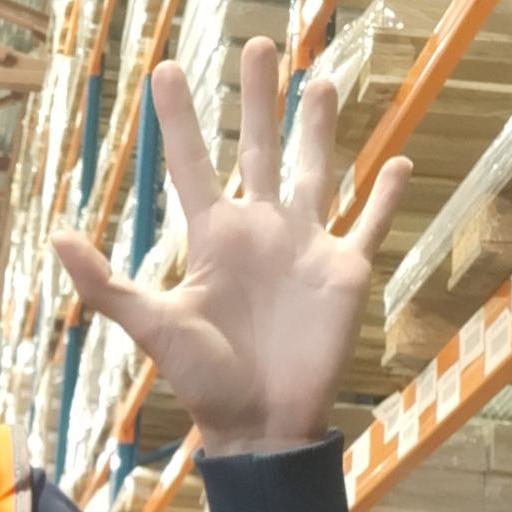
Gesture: palm